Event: Nepal Earthquake
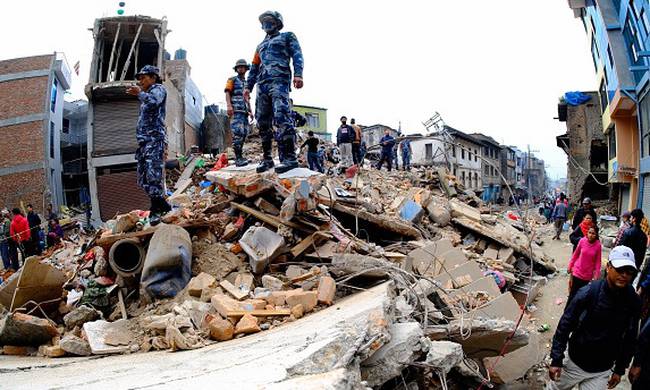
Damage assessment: damage